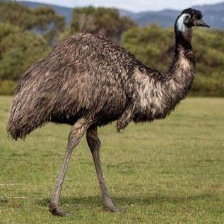
Species: EMU
Scientific name: DROMAIUS NOVAEHOLLANDIAE